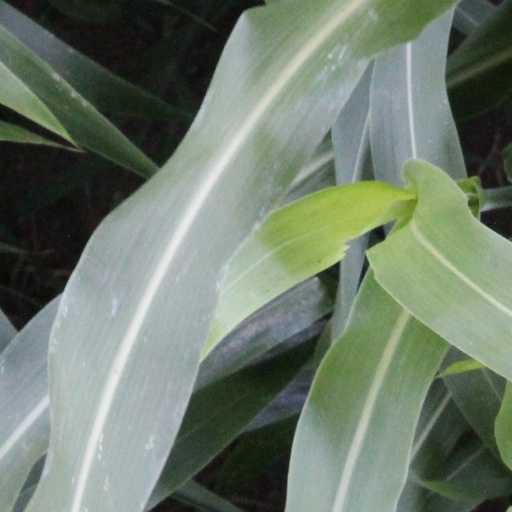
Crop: sorghum